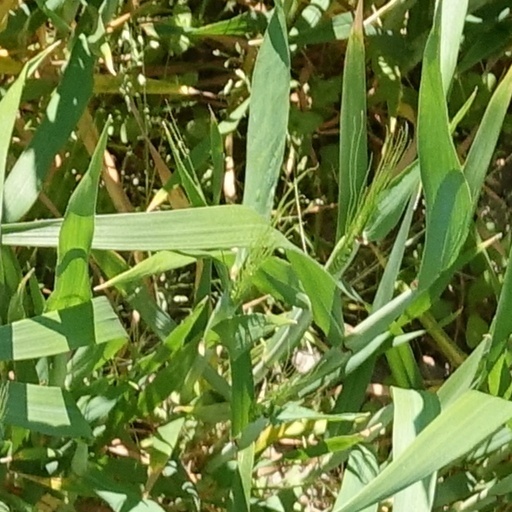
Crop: wheat